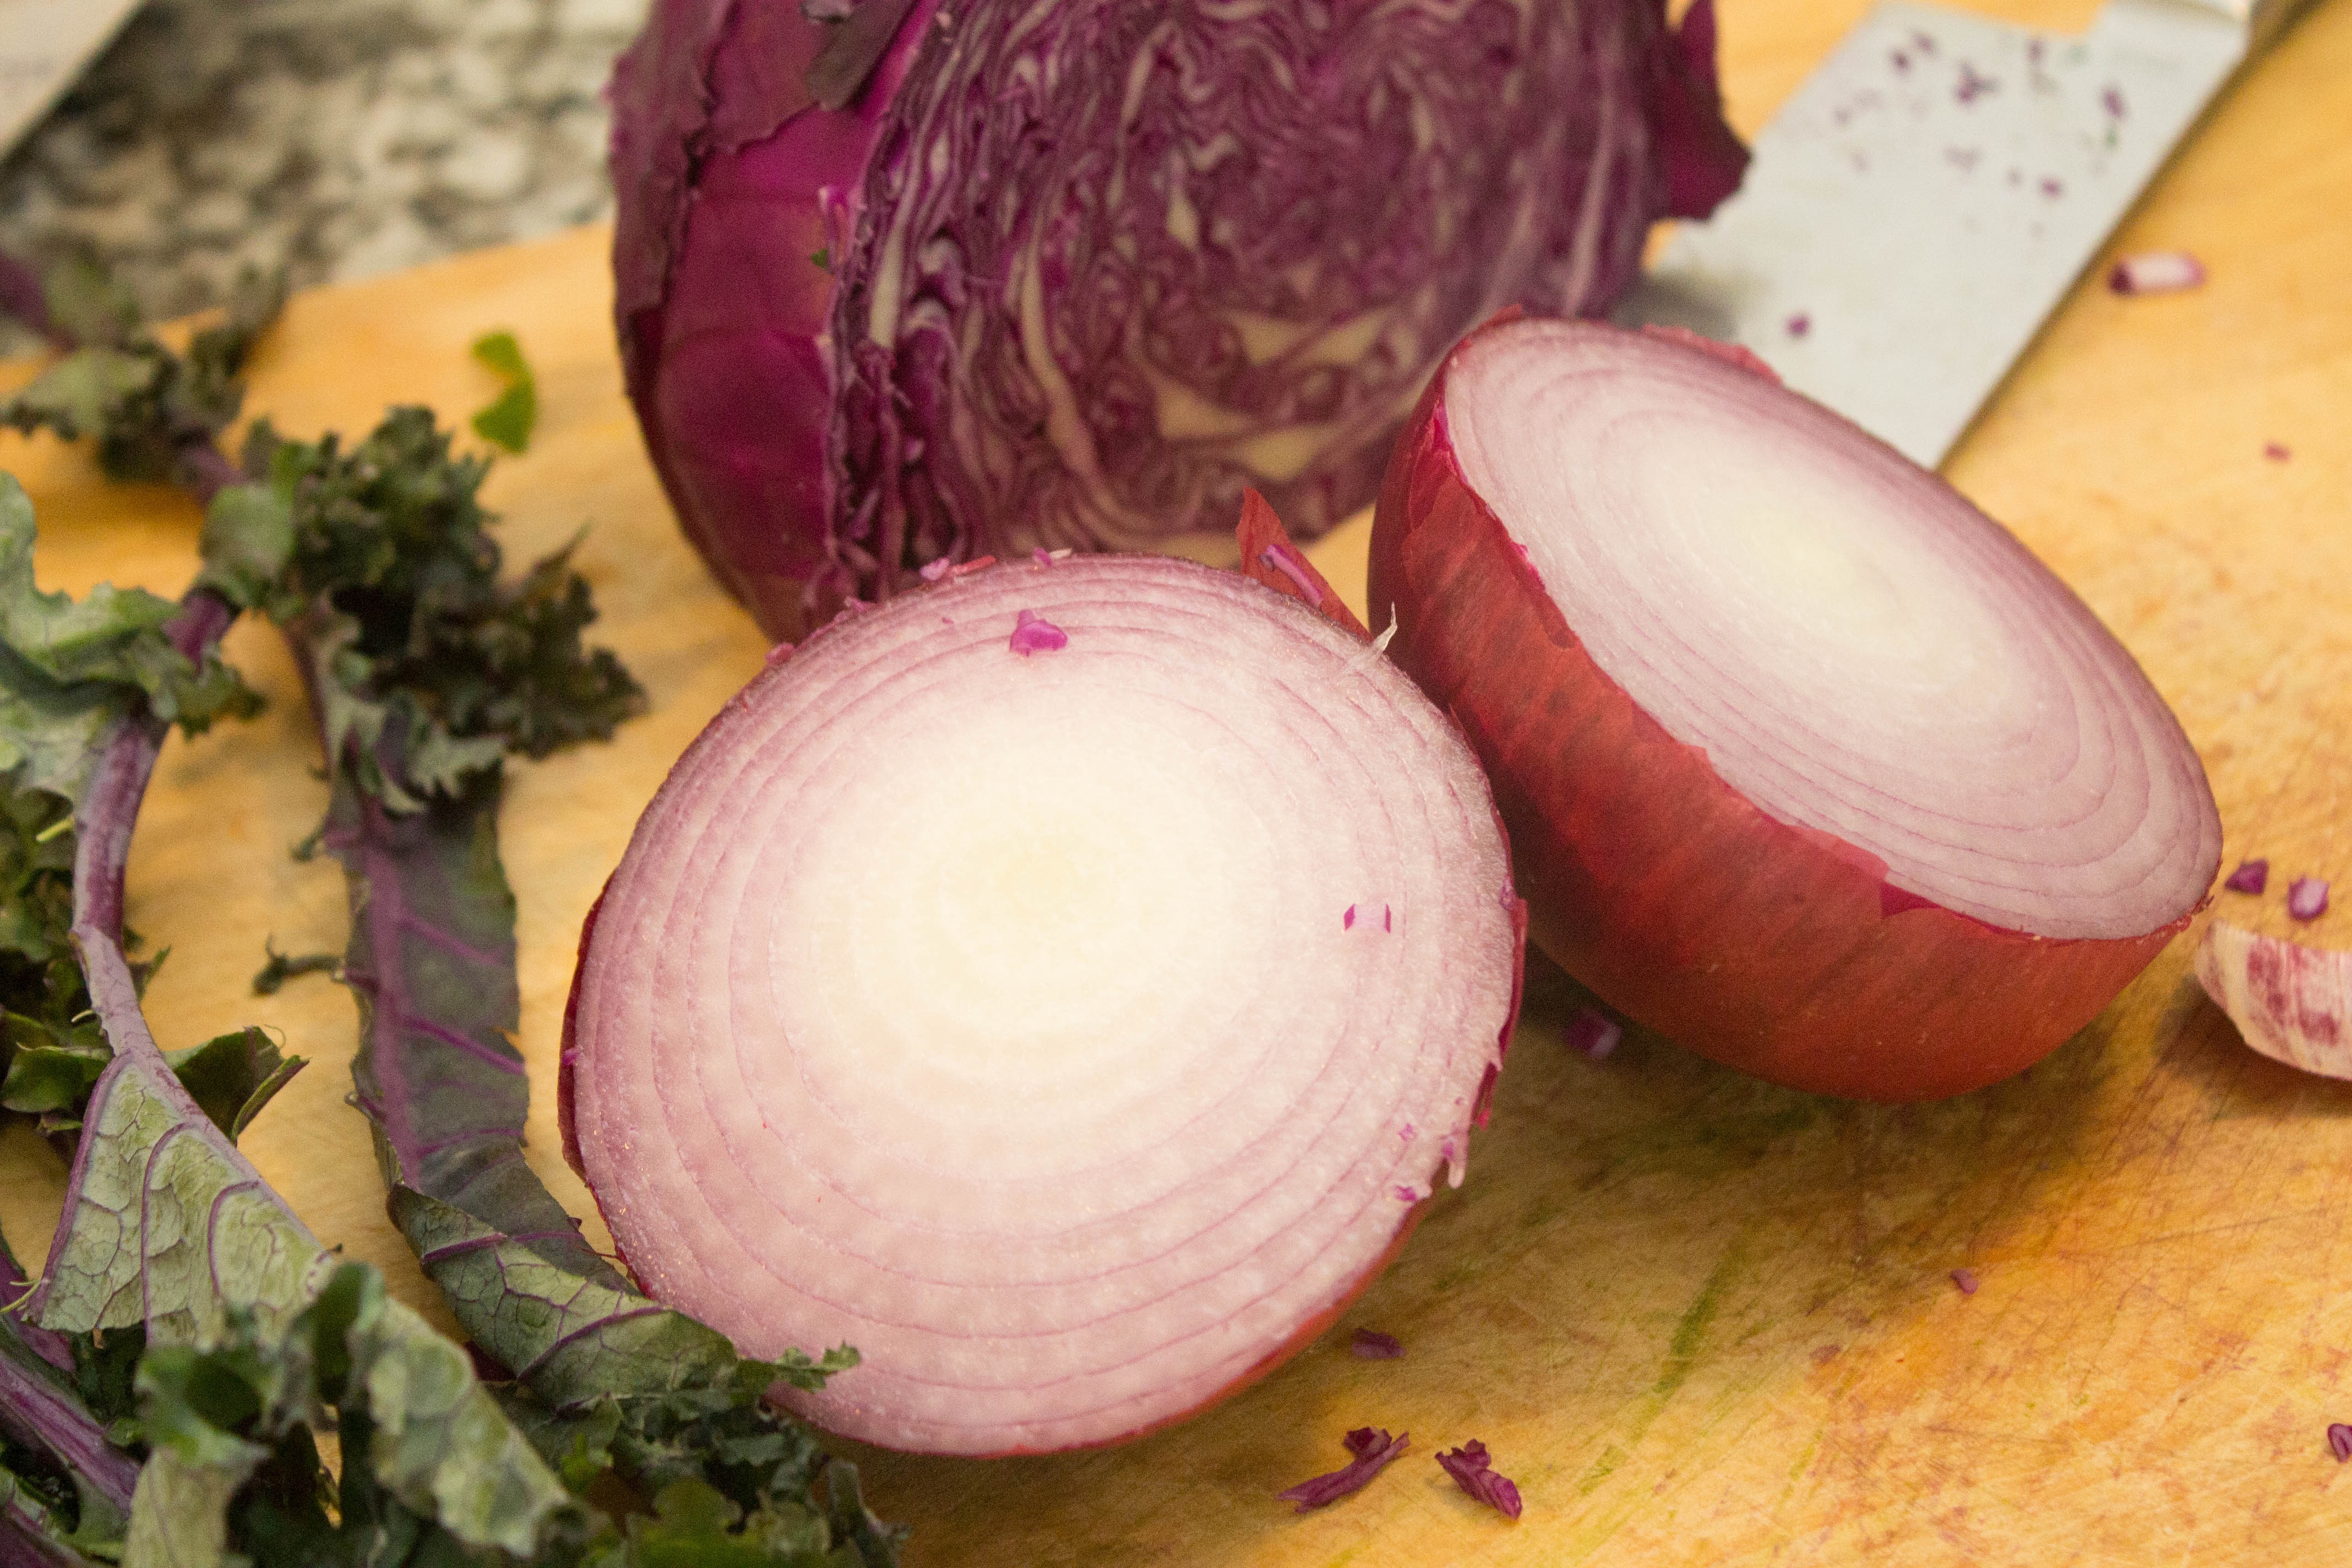
table, group, plant, white, sweet, flower, purple, chopped, ripe, meal, food, salad, green, pepper, spice, red, harvest, cooking, ingredient, produce, vegetable, natural, fresh, gourmet, healthy, cuisine, onion, root, cut, eating, wooden, vegan, vegetarian, raw, organic, sliced, parsley, flowering plant, red onion, land plant